88th Illinois Infantry Regiment

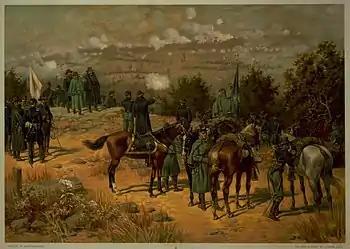
Generals Grant, Thomas, and Granger watch the Battle of Missionary Ridge.

From 24 September to 23 November 1863, the 88th Illinois was involved in the siege of Chattanooga. In an army reorganization in October, the regiment was attached to the 1st Brigade, 2nd Division, IV Corps, Army of the Cumberland until the end of the war. On 25 November, the unit took part in the Battle of Missionary Ridge. The 88th Illinois was led by Lieutenant Colonel Chandler, the 88th's Colonel Sherman commanded the 1st Brigade, Sheridan led the 2nd Division, Granger commanded the IV Corps, Major General George H. Thomas led the Army of the Cumberland, and Major General Ulysses S. Grant directed the combined forces. The 1st Brigade included the 36th Illinois, 44th Illinois, 73rd Illinois, 74th Illinois, 88th Illinois, 22nd Indiana, 2nd Missouri, 15th Missouri, and 24th Wisconsin Infantry Regiments. The 1st Brigade lost 30 killed, 268 wounded, and 3 missing in the fighting.